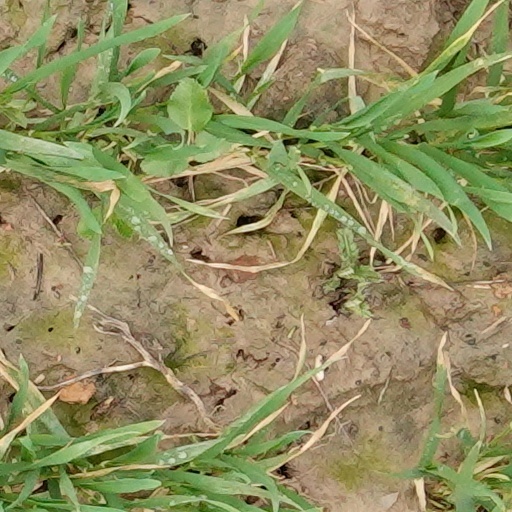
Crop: wheat